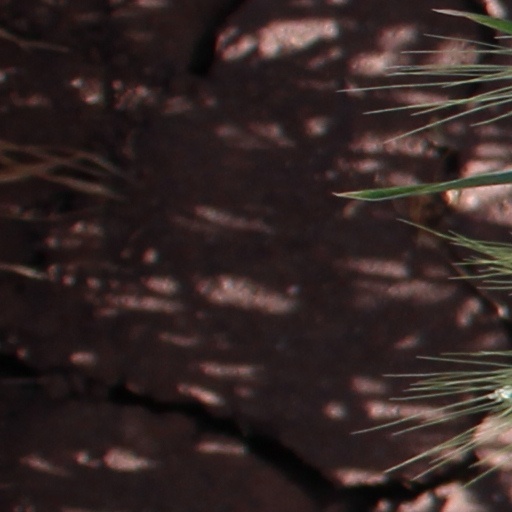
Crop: wheat